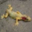
Label: lizard